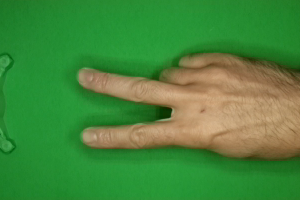
Label: scissors